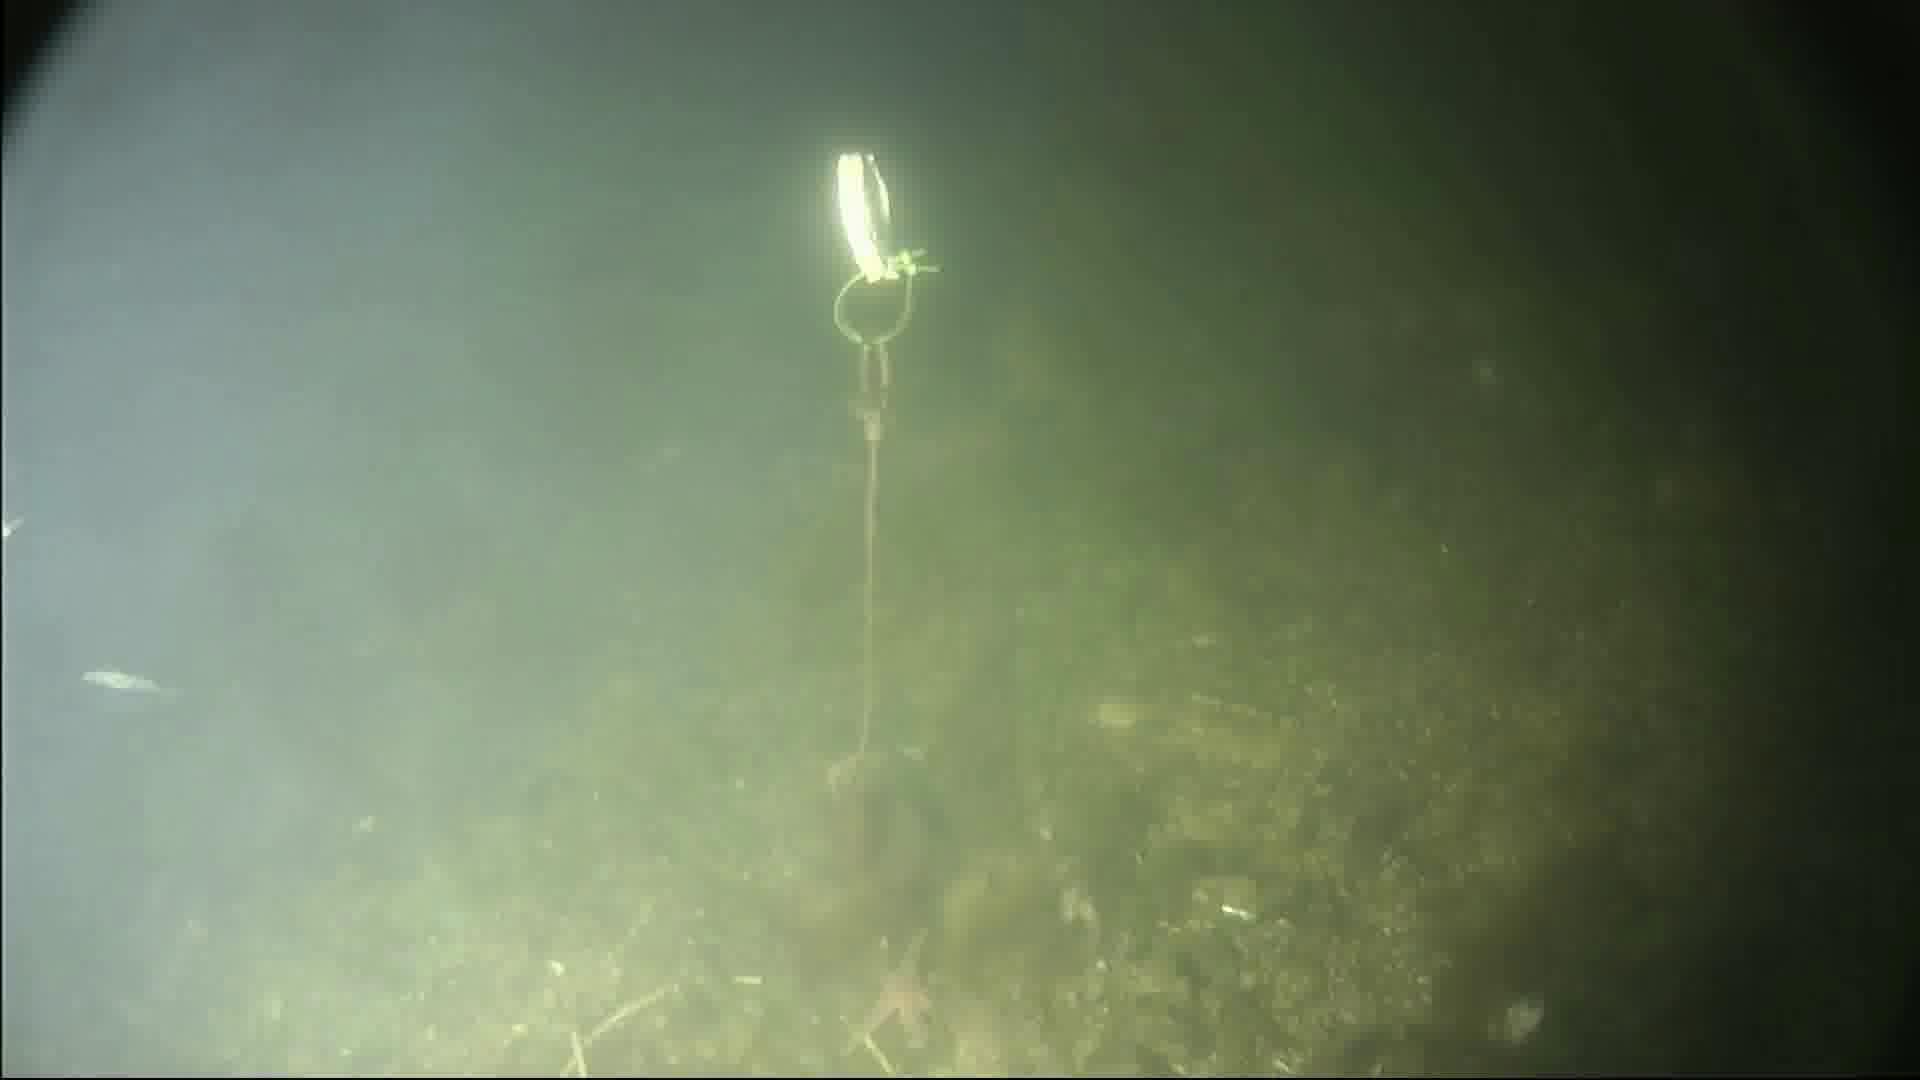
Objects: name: small_fish
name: starfish
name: crab